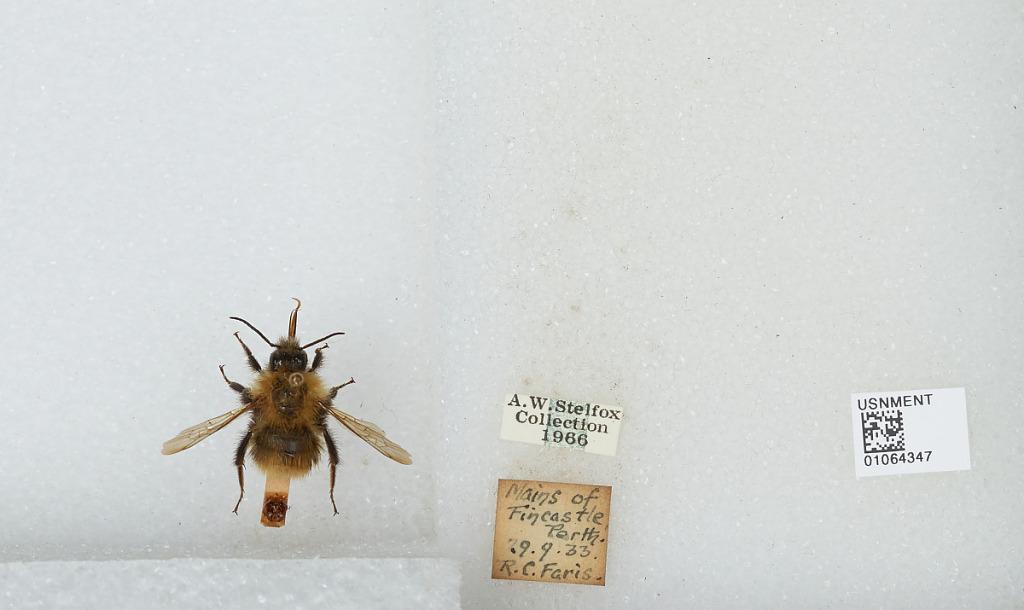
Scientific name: Bombus sp.
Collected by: R. Faris
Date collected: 1933-9-29
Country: United Kingdom
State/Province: Scotland
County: Perth and Kinross
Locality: Mains of Fincastle
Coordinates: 56.7327, -3.84533